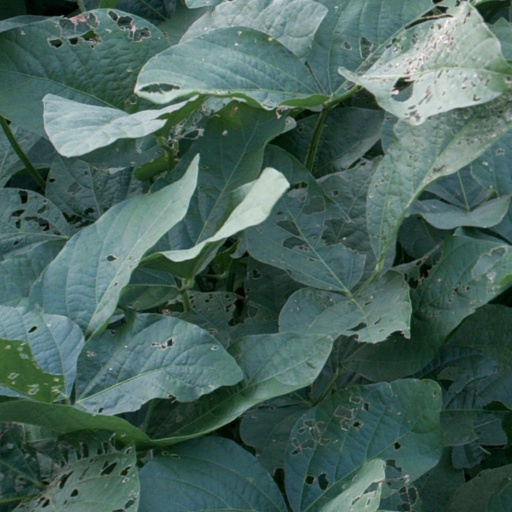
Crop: soybean